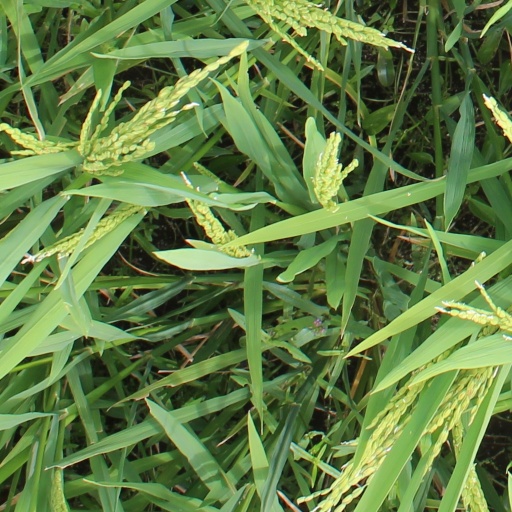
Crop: rice